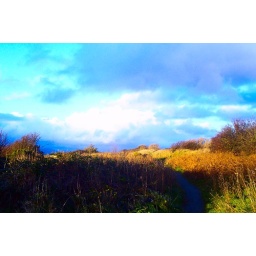
At the only bit of blue sky that remained with the land illuminated by the dazzling yellow sunlight.